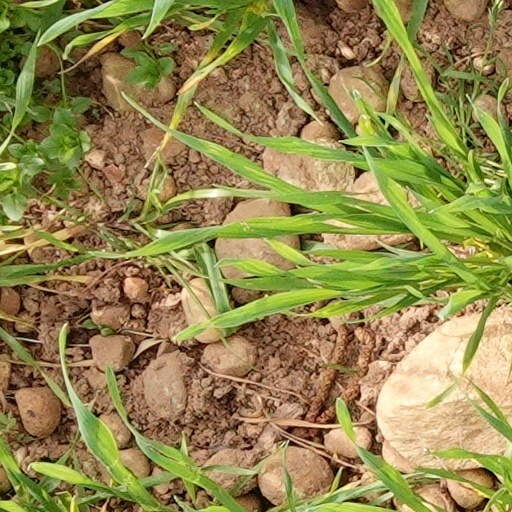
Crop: wheat